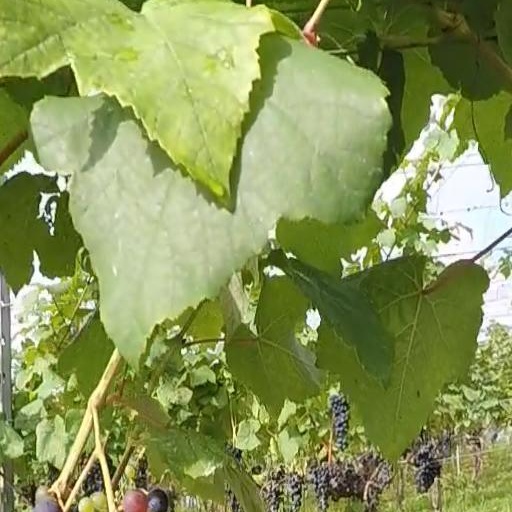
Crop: grape